Earl Timberlake

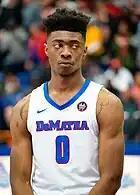
Timberlake with DeMatha Catholic in 2020

Timberlake is the son of Earl Timberlake Sr. and Taundaleah Nicole Stewart. He has two younger sisters, Christiana and Brooklyn.